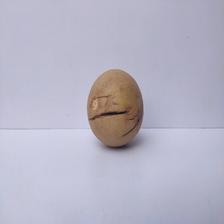
Size: Spoiled